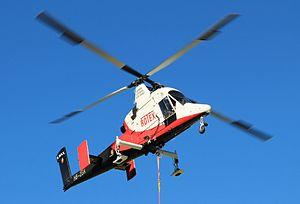
Le Kaman K-Max est un hélicoptère monoplace, monoturbine à rotors engrenants spécialisé dans le transport de charges à l'élingue construit par la société américaine Kaman.